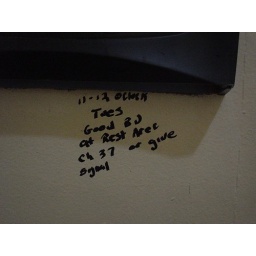
Graffiti on the wall of a scary gas station bathroom on Hwy 99 in California. Somewhere between Sacramento and Bakersfield.